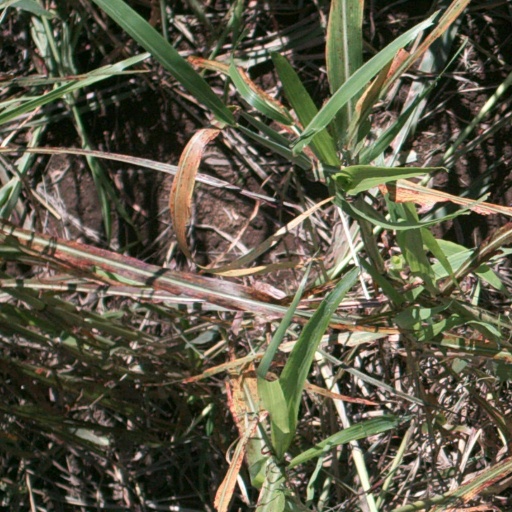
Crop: sorghum